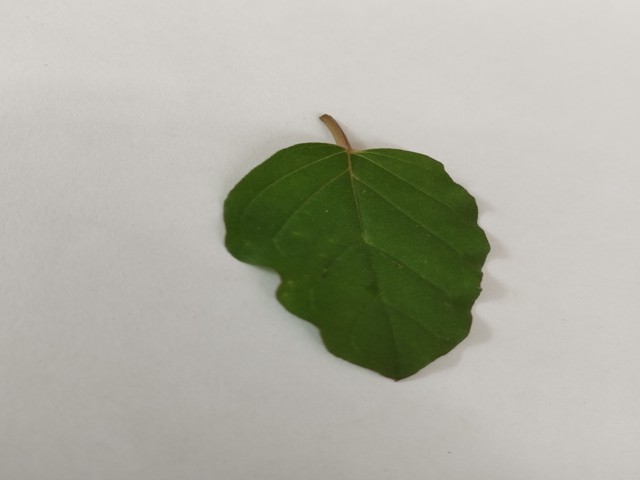
Plant: punarnava